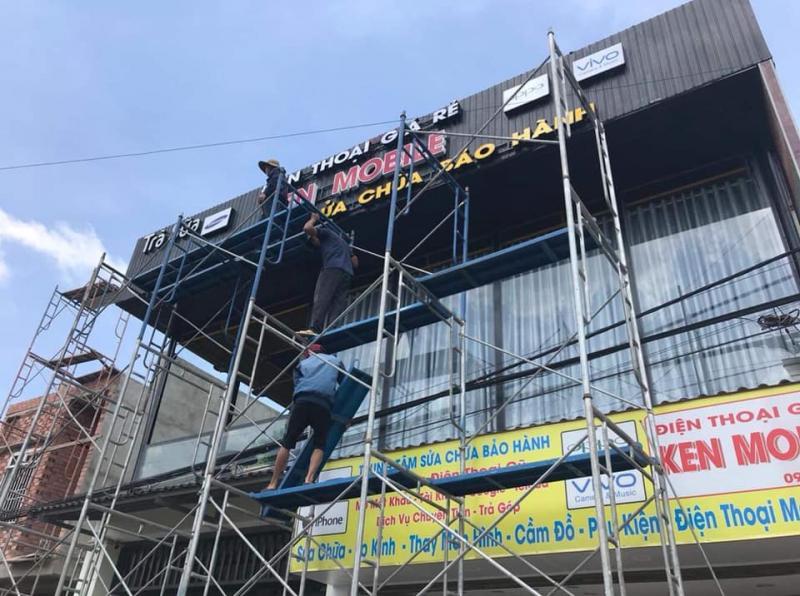
có một vài công nhân đang xuất hiện ở phía trước của toà nhà